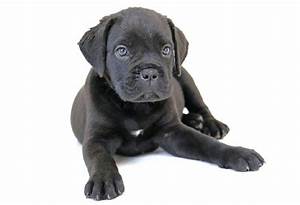
Label: dog